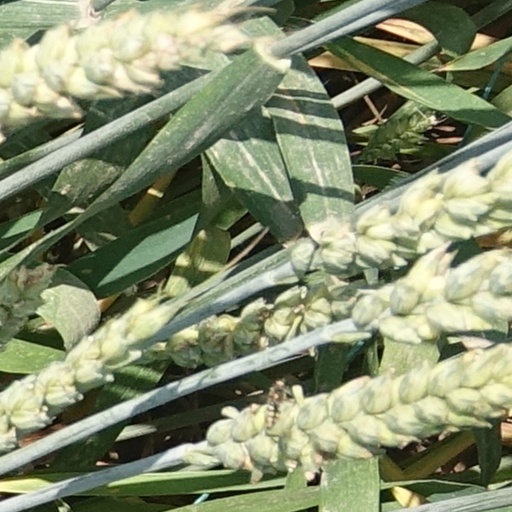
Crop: wheat